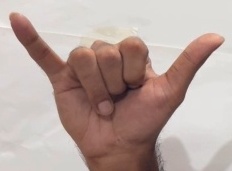
ASL sign: Y